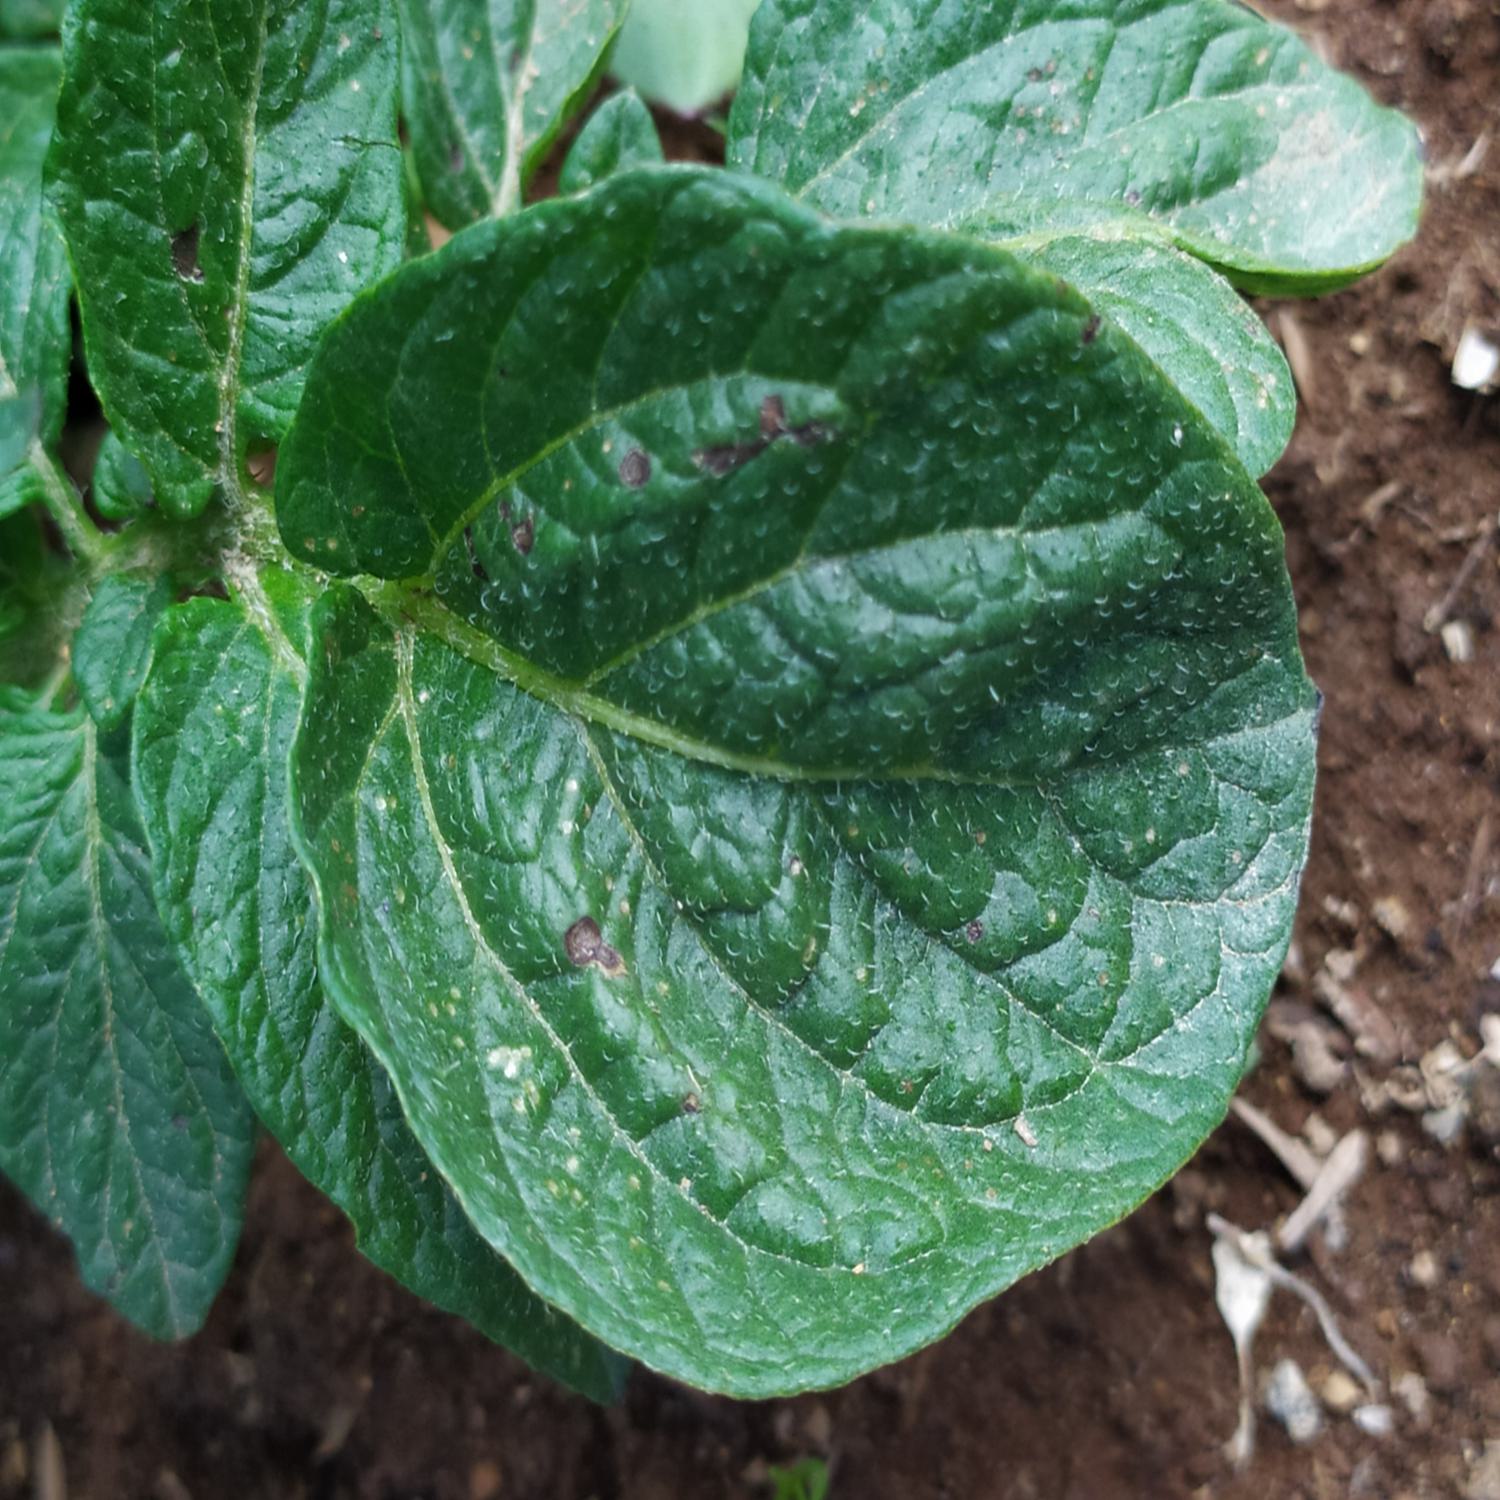
Label: Fungi